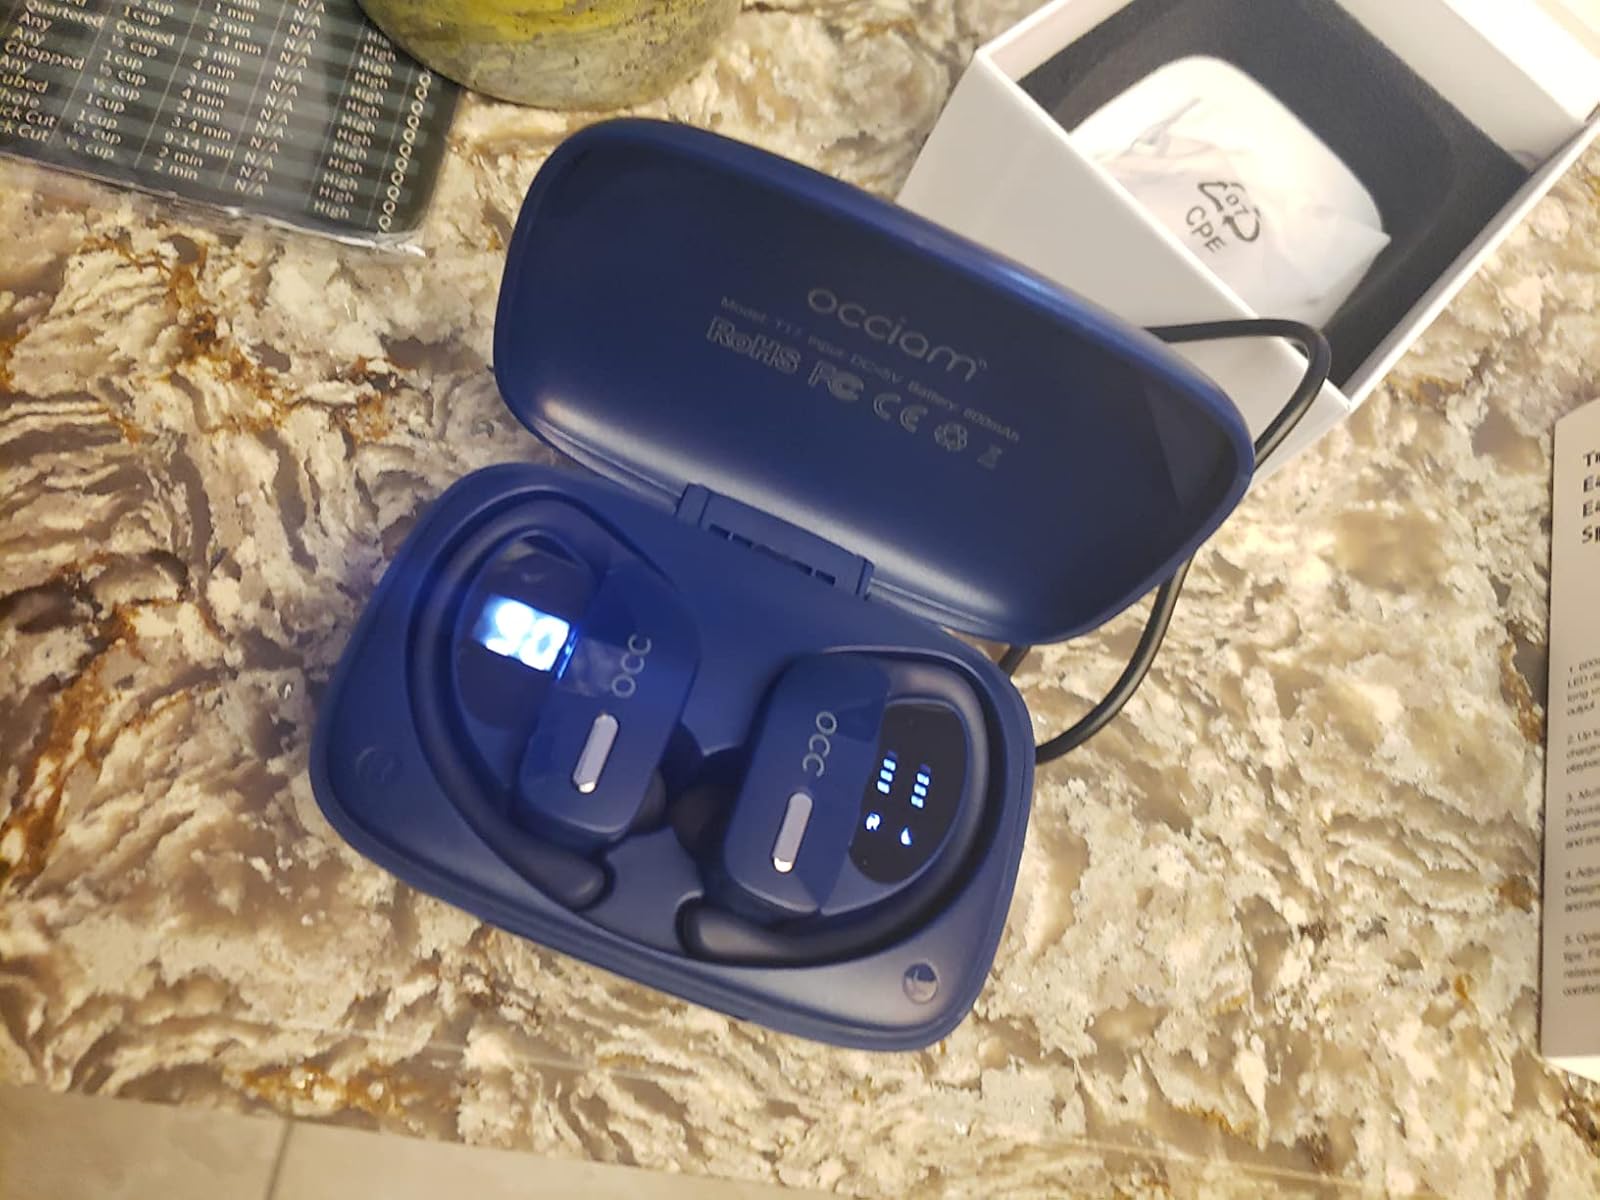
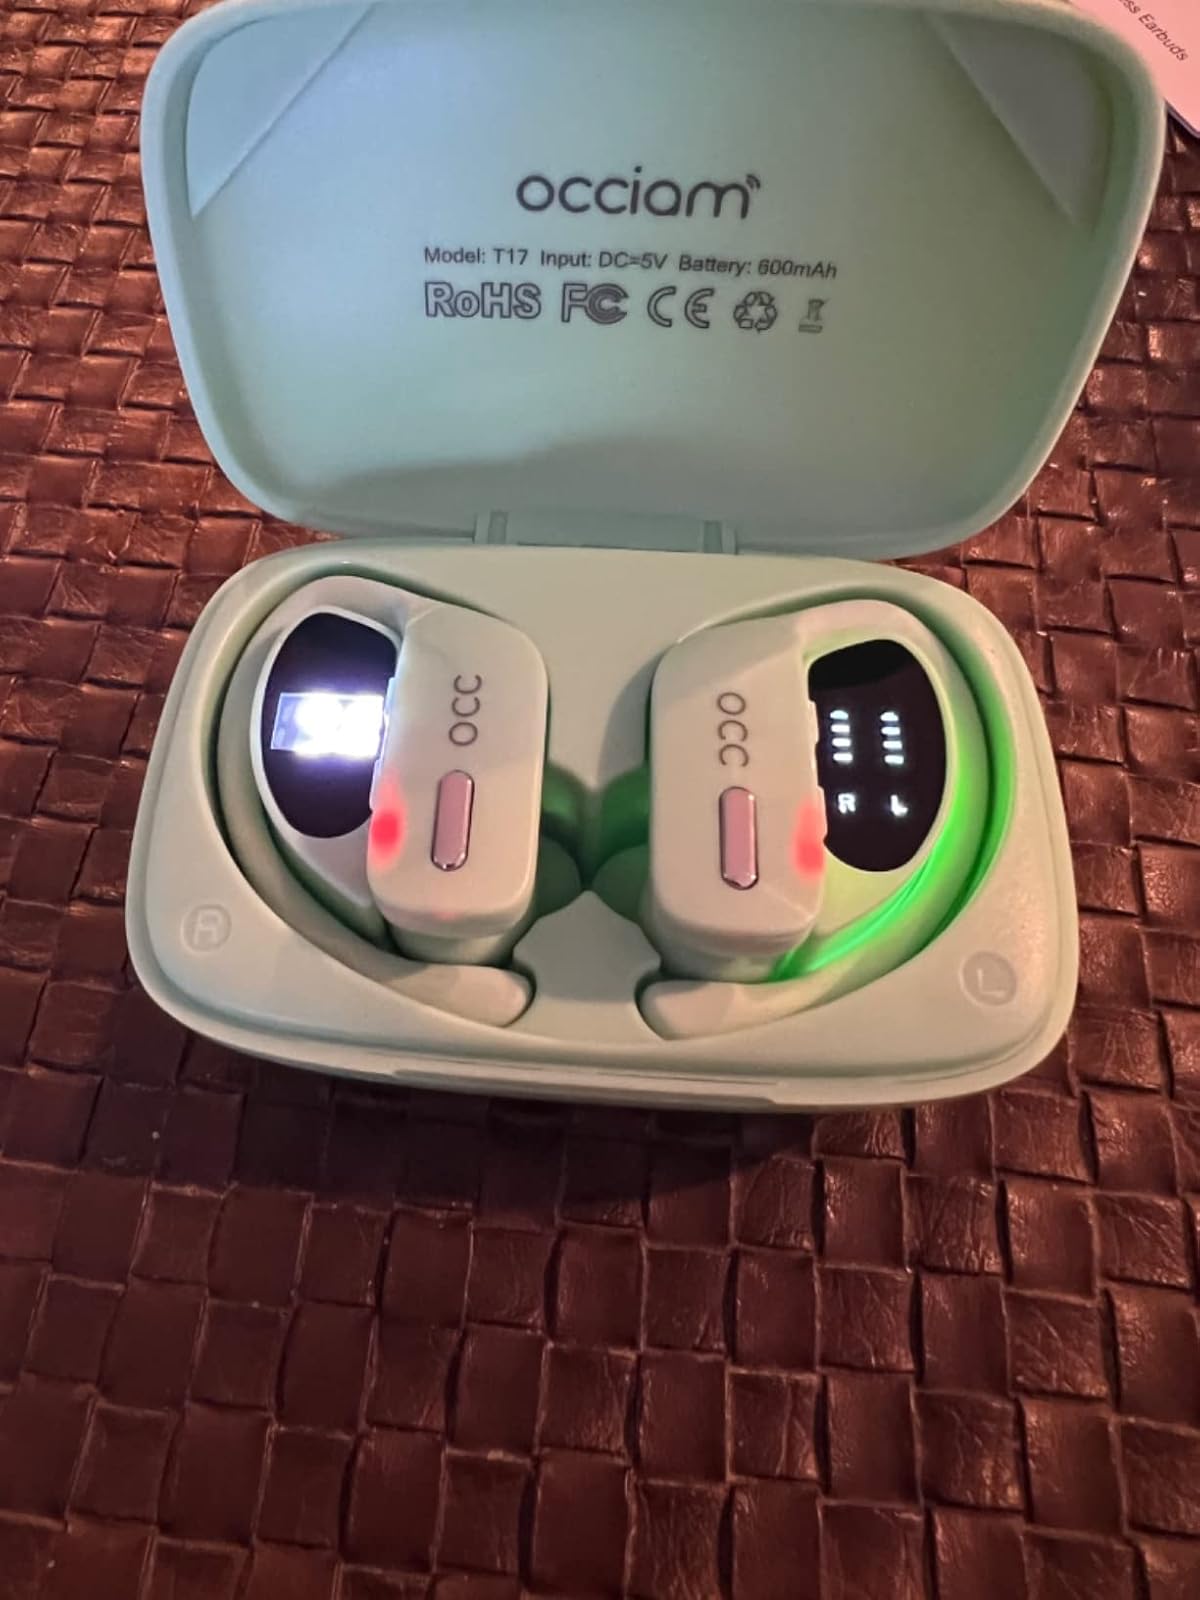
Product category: earbuds
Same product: no